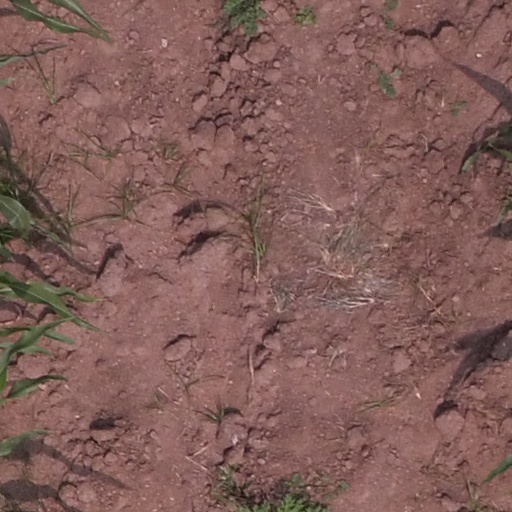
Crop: maize; corn